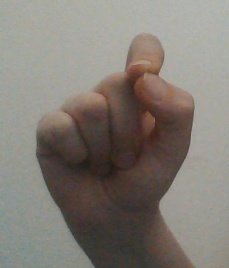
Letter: fa